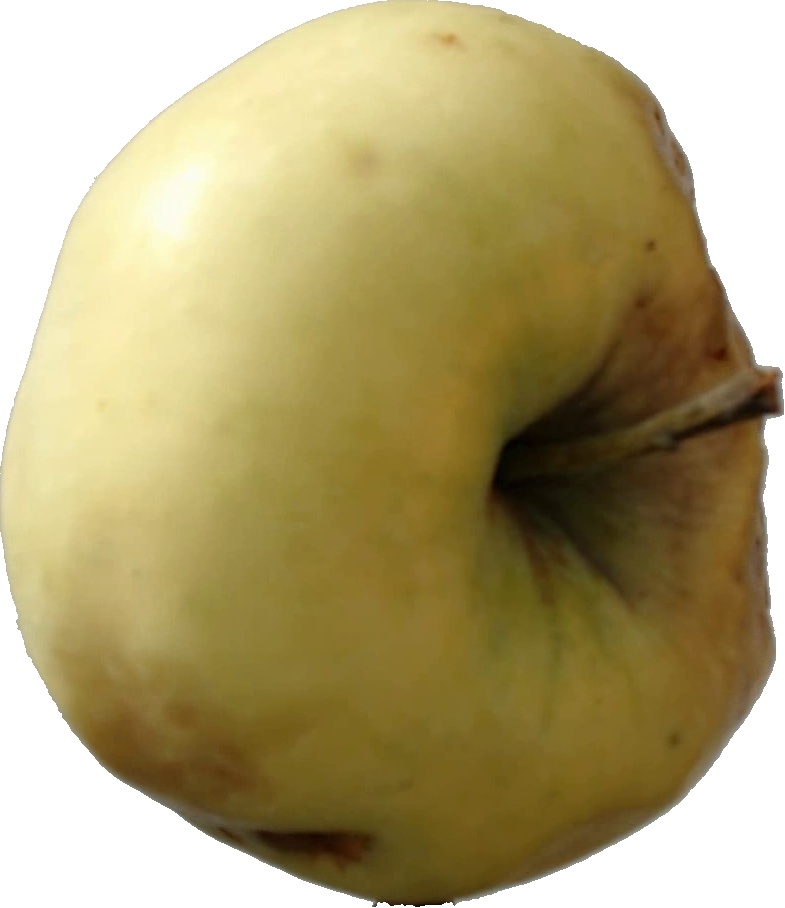
Label: apple_hit_1